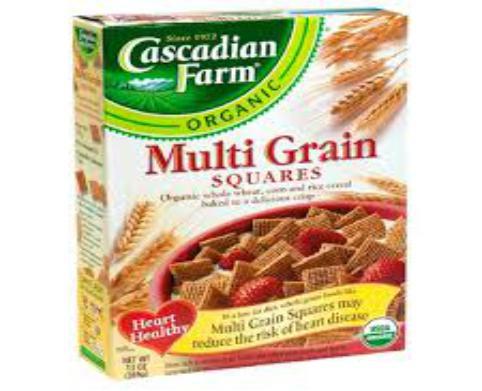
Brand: Cascadian Farm
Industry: Food